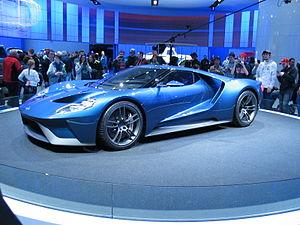
La Ford GT est une voiture de sport du constructeur automobile américain Ford produite en 2016 et sortie en 2017. Elle est la seconde voiture de sport à porter ce nom après le modèle Ford GT produit de 2005 à 2006. Ces « GT » sont les héritières des GT40 victorieuses aux 24 Heures du Mans de 1966 à 1969.
Forza Motorsport 6 est un jeu vidéo de course automobile développé par Turn 10 et publié par Microsoft Studios, sorti en septembre 2015 sur Xbox One.